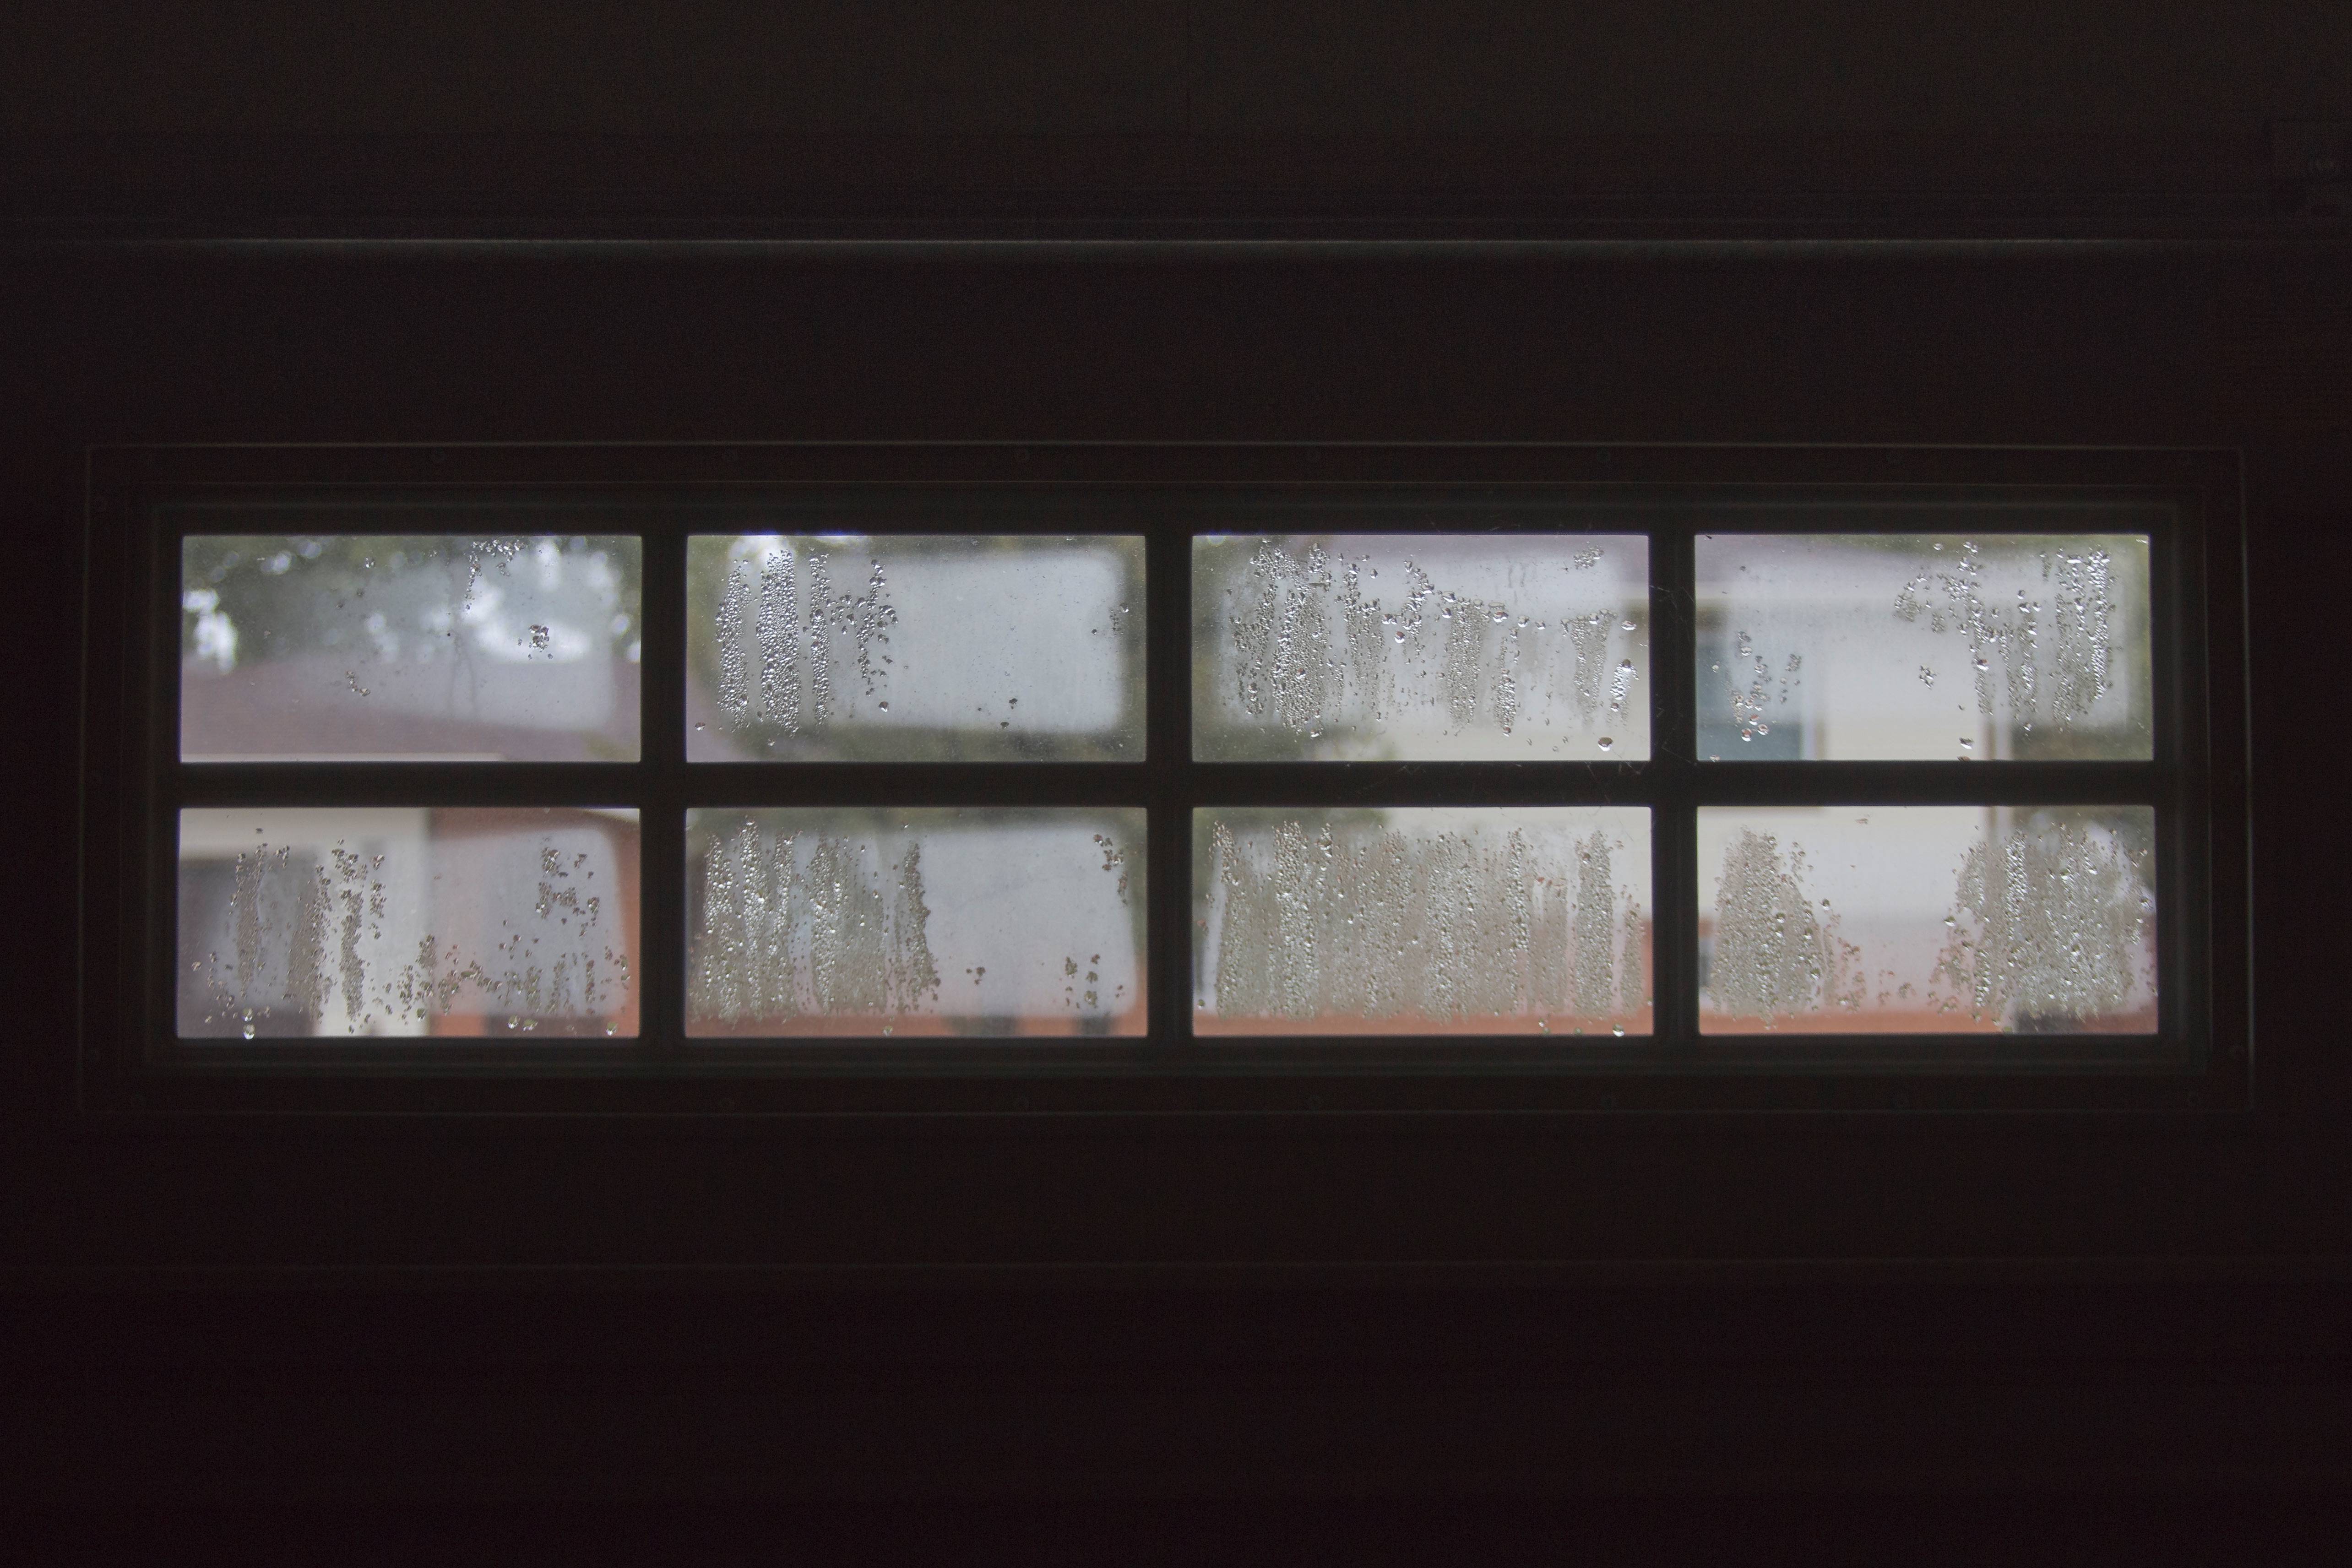
light, wood, house, window, glass, wall, ceiling, living room, room, lighting, interior design, picture frame, shape, daylighting, window covering